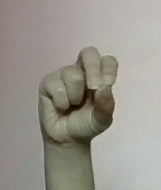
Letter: gaaf